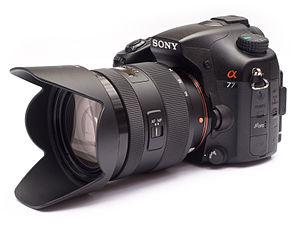
Un Appareil à miroir semi-transparent est un appareil photographique proche d'un reflex numérique, utilisant un miroir semi-transparent fixe. Le pentaprisme est remplacé par une visée électronique. En 2013, seul Sony avec sa gamme Alpha propose ce genre d'appareil. Si on est puriste, ces APN ne sont pas des reflex car il n'y a pas réflexion de l'image sur un miroir pour arriver dans le viseur optique.
Le Sony Alpha 77 est un appareil photographique numérique à miroir semi transparent haut de gamme de la série Alpha, annoncé par Sony le 24 août 2011. Il représentait le fleuron de la gamme entre la fin de commercialisation de l'Alpha 900 et la sortie du Sony Alpha 99 fin 2012.